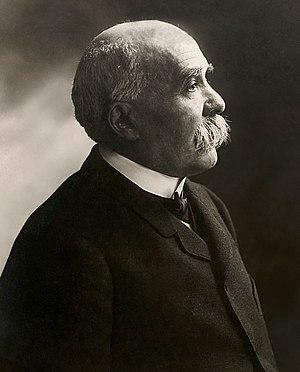
Georges Clemenceau (1841 - 1929).
Georges Clemenceau né le 28 septembre 1841 à Mouilleron-en-Pareds et mort le 24 novembre 1929 à Paris, est un homme d'État français, président du Conseil de 1906 à 1909 puis de 1917 à 1920.